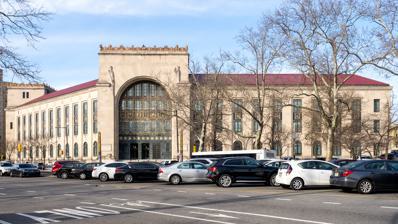
Building: Perelman Building
Country: United States of America
Year built: 1926
United States historic place Ruth and Raymond G. Perelman Building Fidelity Mutual Life Insurance Company Building U.S. National Register of Historic Places Show map of Philadelphia Show map of Pennsylvania Show map of the United States Location Fairmount and Pennsylvania Aves., Philadelphia, Pennsylvania Coordinates 39°58′03″N 75°10′46″W / 39.967594°N 75.179395°W / 39.967594; -75.179395 Built 1926 Architect Zantzinger, Borie & Medary Lee Lawrie (sculpture) Architectural style Art Deco NRHP reference No. 73001662 Added to NRHP July 2, 1973 The Ruth and Raymond G. Perelman Building —originally the Fidelity Mutual Life Insurance Company Building —is an annex of the Philadelphia Museum of Art containing exhibition galleries, offices, conservation labs, and the museum library. It is an Art Deco building that features cathedral-like entrances and is adorned with sculpture and gilding . The building is listed on the National Register of Historic Places . The Perelman Building is located at the intersection of Pennsylvania Avenue and Fairmount Avenue, facing the Philadelphia Museum of Art's main building across Kelly Drive. History Philadelphia architectural firm Zantzinger, Borie & Medary , which had collaborated on the Philadelphia Museum of Art, designed the building to be the headquarters for Fidelity Mutual Life Insurance Company. Construction began in 1926 and the building was completed in 1928. Sculptor Lee Lawrie created its decorative scheme, which features polychrome facades adorned with figures symbolizing attributes of insurance: the owl of wisdom, the dog of fidelity, the pelican of charity, the opossum of protection, and the squirrel of frugality. Fidelity Mutual Life Insurance Company occupied the building from 1927 to 1972. In 1982, it was acquired and restored by the Reliance Standard Life Insurance Company, which in turn relocated in 1999. Philadelphia Museum of Art restoration The Philadelphia Museum of Art acquired the building in 1999 through the City of Philadelphia. In anticipation of its 125th anniversary in 2001, the museum began a capital campaign that collected $240 million in donations. In recognition of the $15 million contributed by the Perelmans, the annex was renamed the Ruth and Raymond G. Perelman Building in 2000. Gluckman Mayner Architects restored and renovated the historic building, and expanded it with a 59,000-square-foot (5,500 m 2 ) addition. The Perelman Building opened on September 15, 2007. Resources The Perelman Building's six galleries total 2,000 square feet (190 m 2 ) of exhibition space. The Julien Levy Gallery is dedicated to photographs from the museum's collection of over 150,000 prints, drawings, and photographs. The Joan Spain Gallery is dedicated to exhibition of the museum's costume and textiles collection, which has over 30,000 works. The Collab Gallery shows modern and contemporary design art ranging from furniture to ceramics. The Exhibition Gallery hosts changing special exhibitions. Two study galleries provide resources to art scholars, and are available to the public by appointment and an educational resource center for teachers. The museum's library holds collections of art books and periodicals on the first floor and a reading room on the second floor. References Philadelphia portal